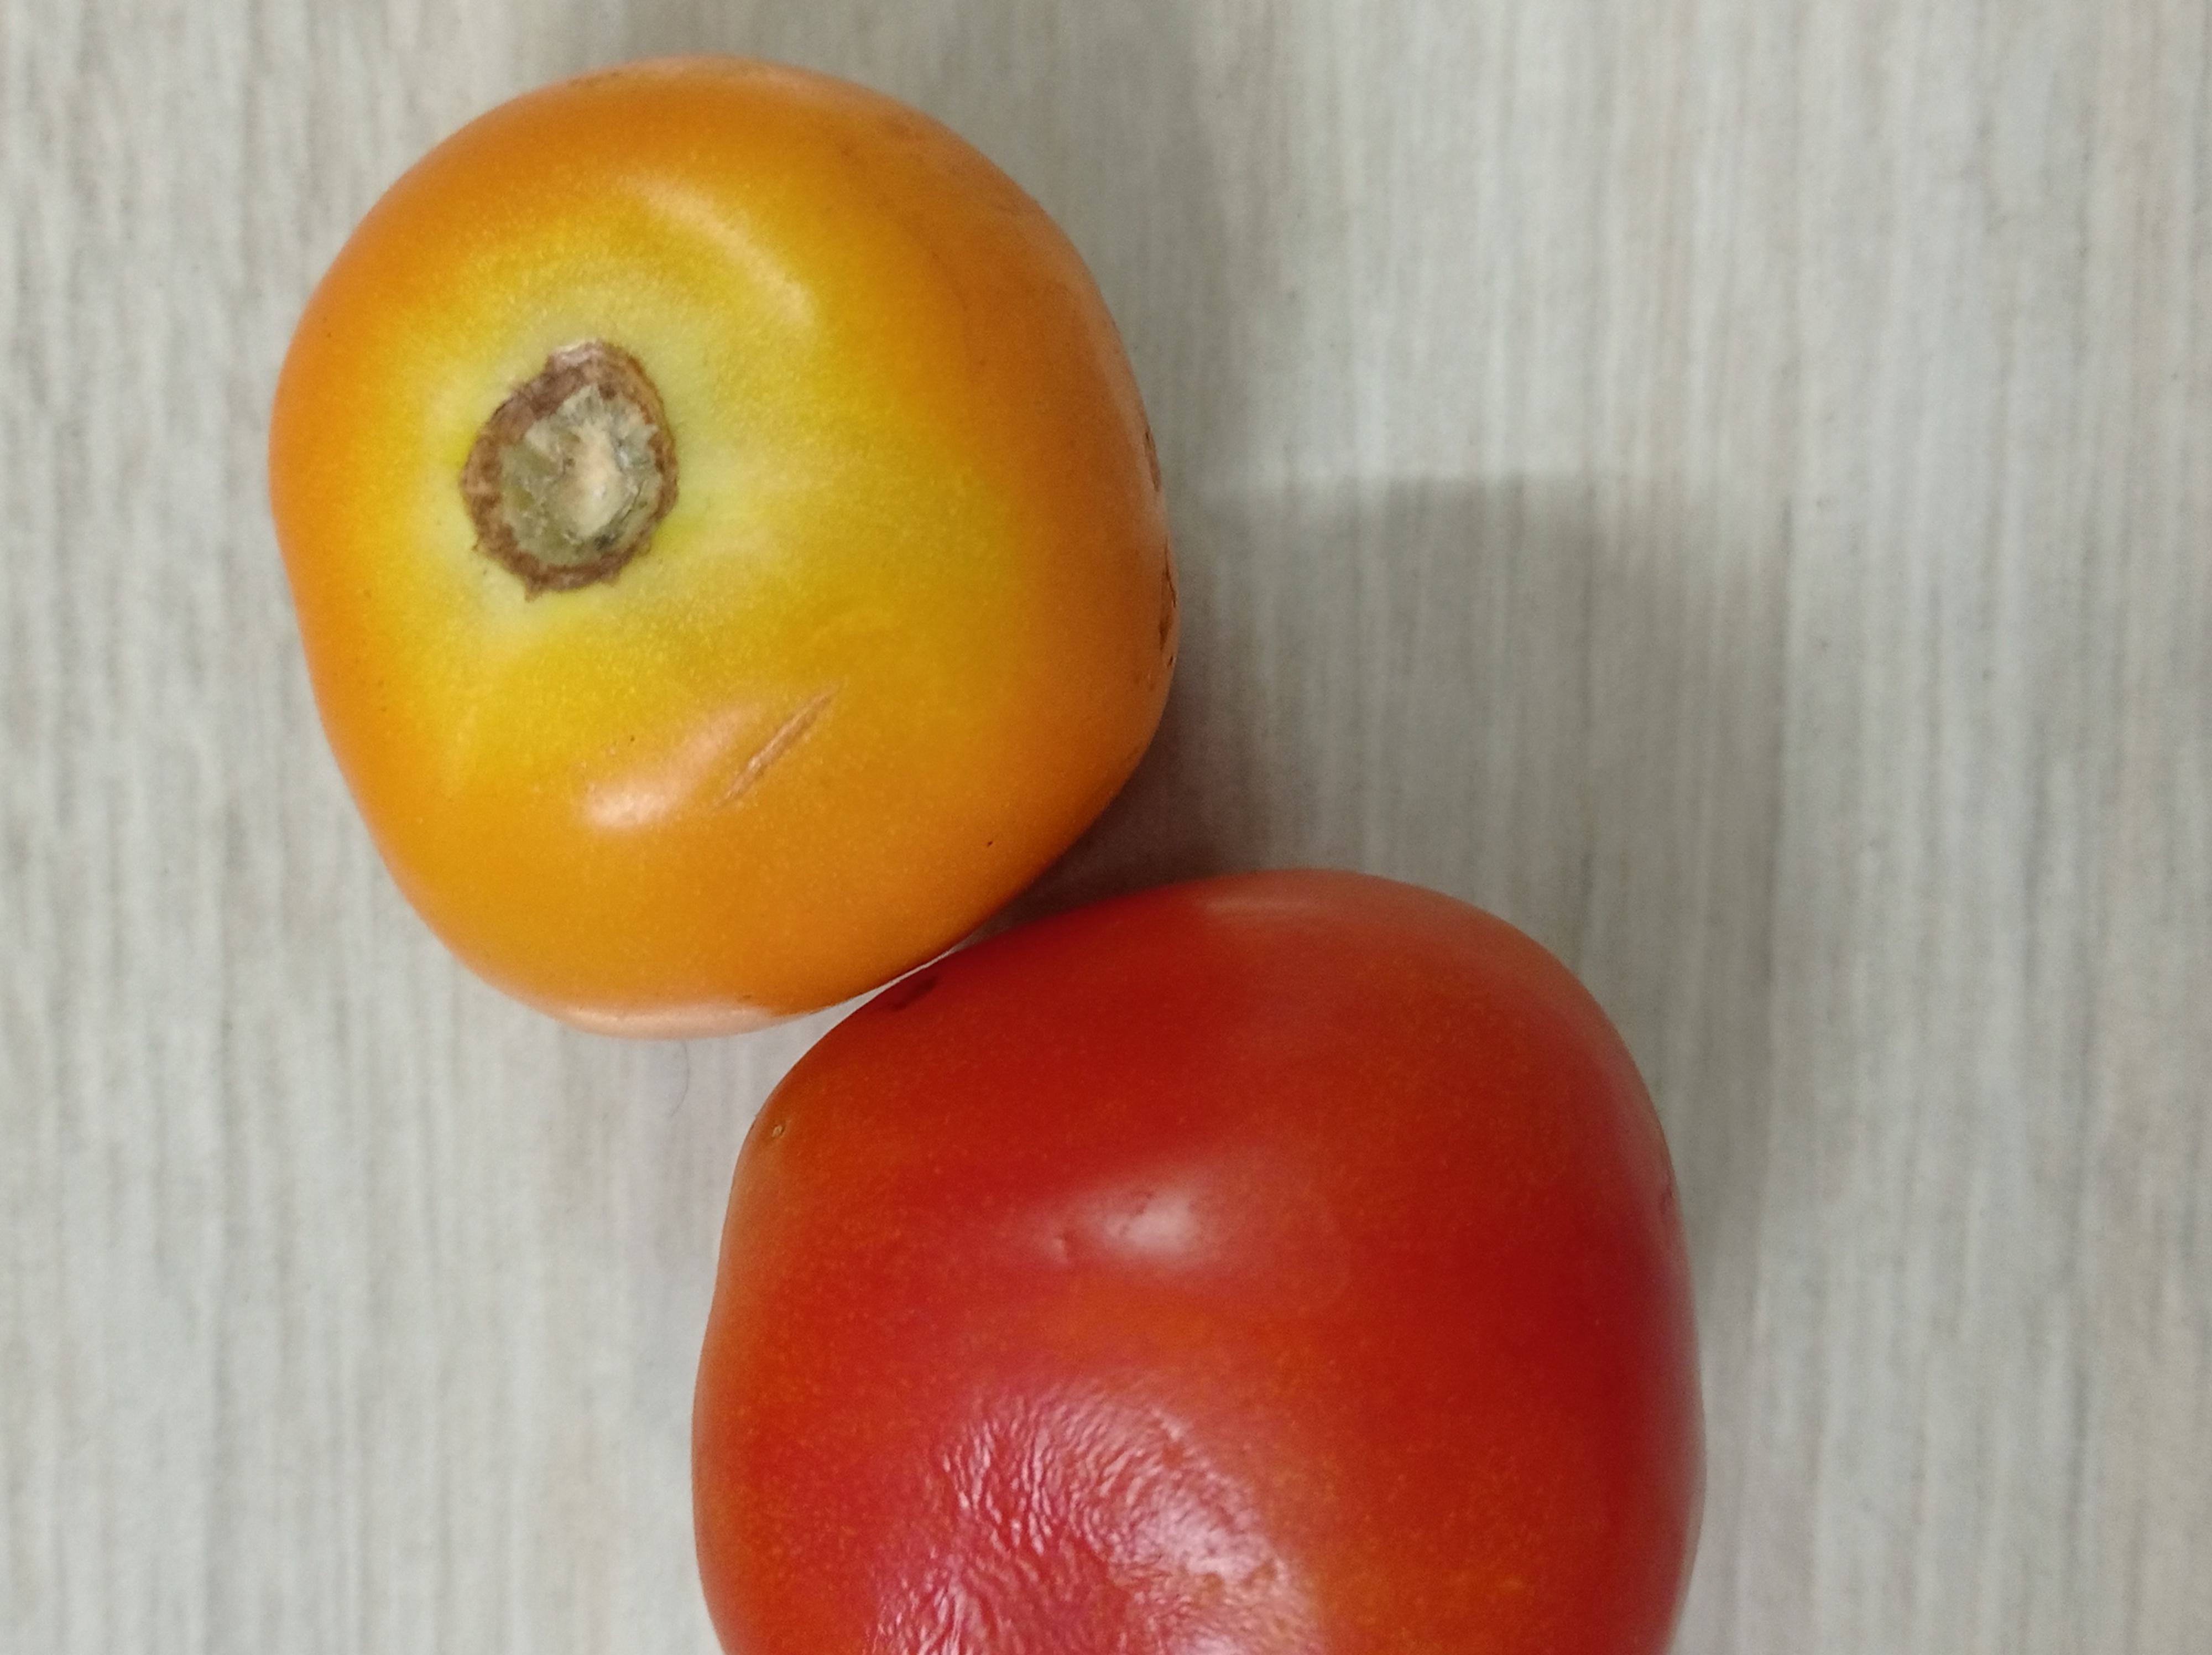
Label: Fresh